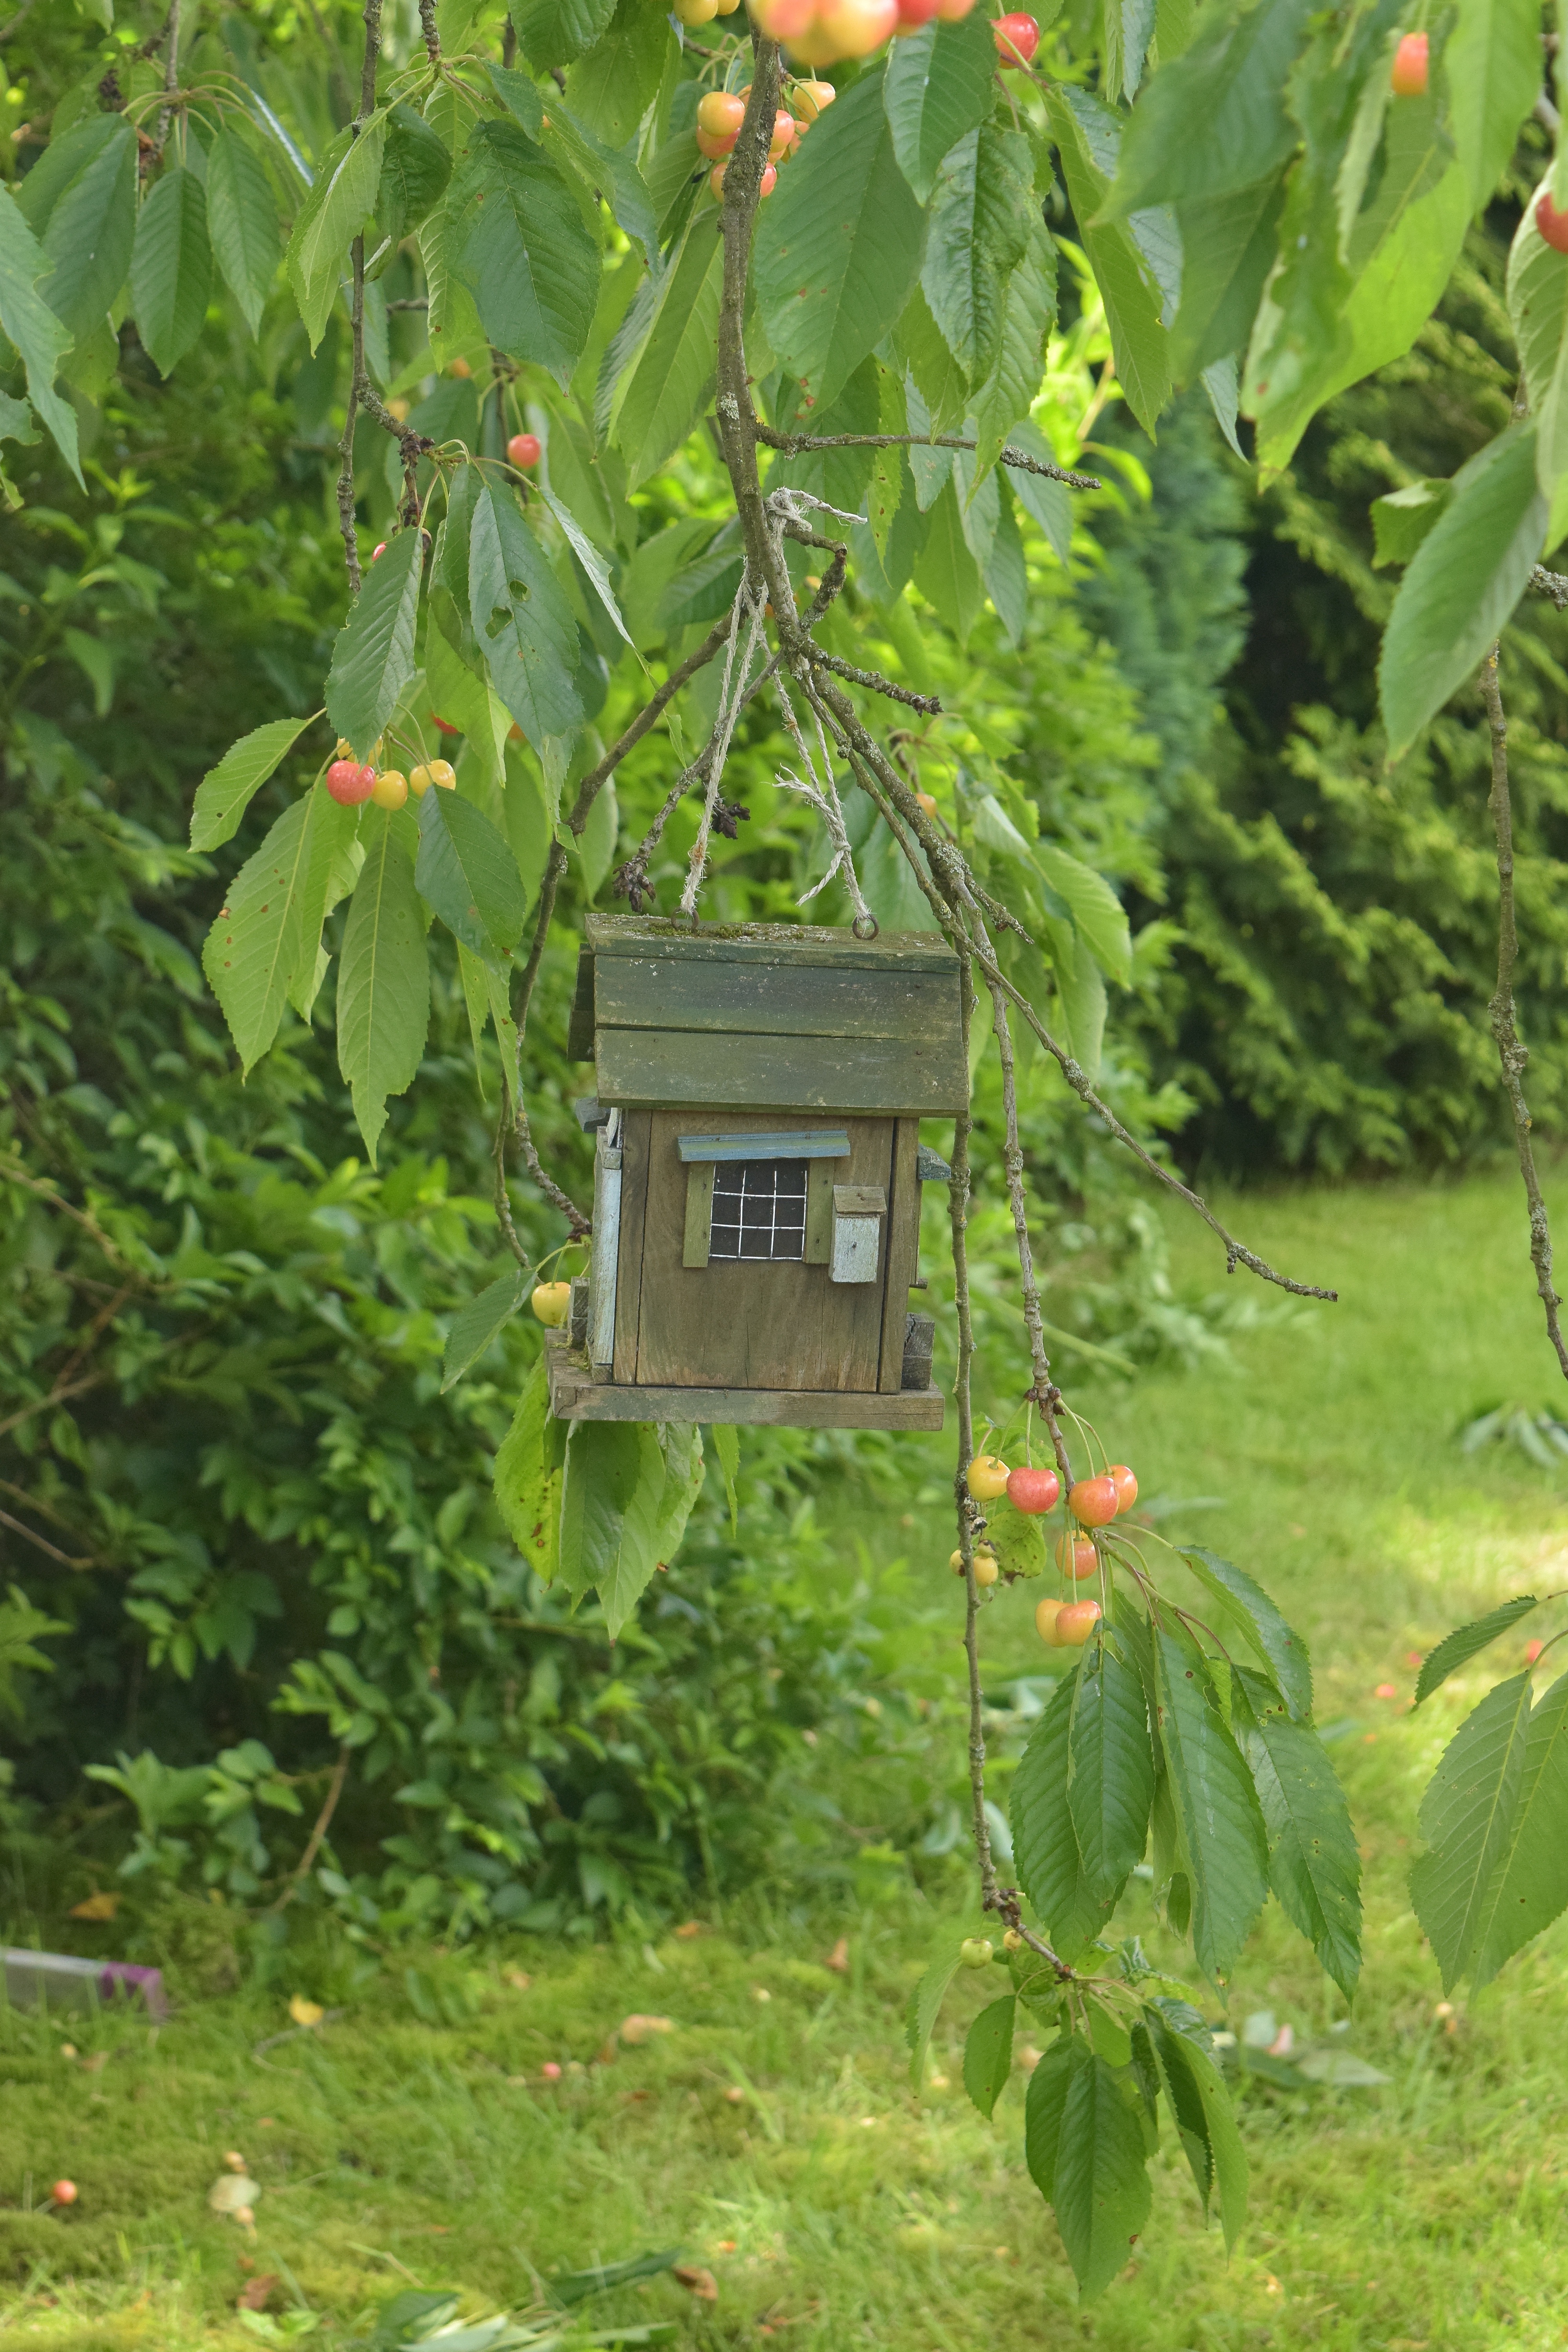
tree, nature, plant, flower, food, jungle, produce, botany, garden, shrub, funny, unique, aviary, flowering plant, bird feeders, woody plant, land plant